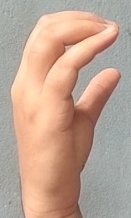
ASL sign: C